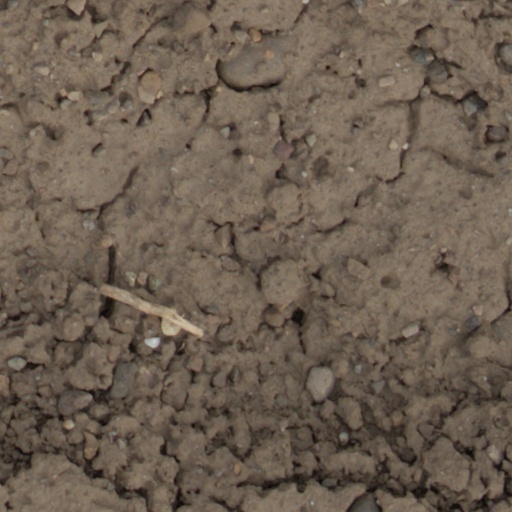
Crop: wheat